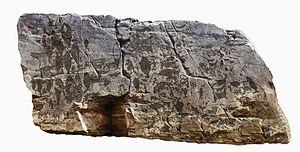
La Préhistoire de la Corée couvre le territoire de la Corée du Sud et de la Corée du Nord mais aussi des espaces situés au-delà.
Le VIᵉ millénaire av. J.-C. a débuté le 1ᵉʳ janvier 6000 av. J.-C. et s’est achevé le 31 décembre 5001 av. J.-C. dans le calendrier julien proleptique.
Les pétroglyphes d'Ulsan sont des gravures rupestres situées au bord de la rivière Daegok près d’Ulsan à l’extrémité sud-est de la Corée du Sud. Depuis janvier 2010, ce site fait partie de la liste indicative du patrimoine mondial de l’UNESCO. Il comprend deux groupes de pétroglyphes, ceux de Bangudae et ceux de Cheonjeon-ri.
Dans le cadre de l'étude de l'art préhistorique, l'expression « art pariétal », désigne l'ensemble des œuvres d'art au sens large réalisées par l'Homme sur des parois de grottes et abris sous roche. La plupart des auteurs l'opposent aujourd'hui à l'art rupestre, art sur rocher à l'air libre, mais aussi à l'art mobilier et à l'art sur bloc.